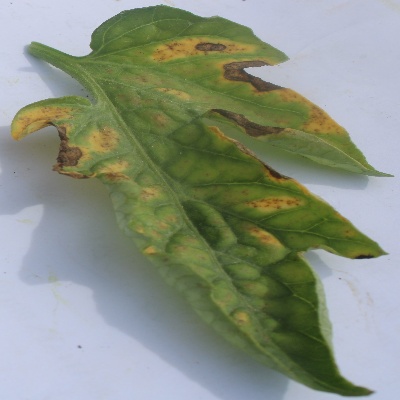
Crop: Tomato
Condition: septoria leaf spot